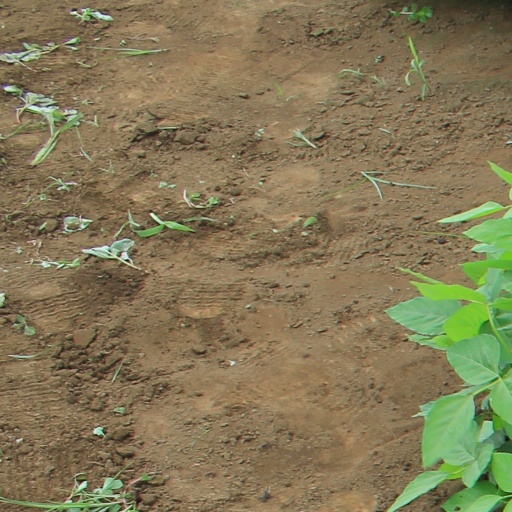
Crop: soybean